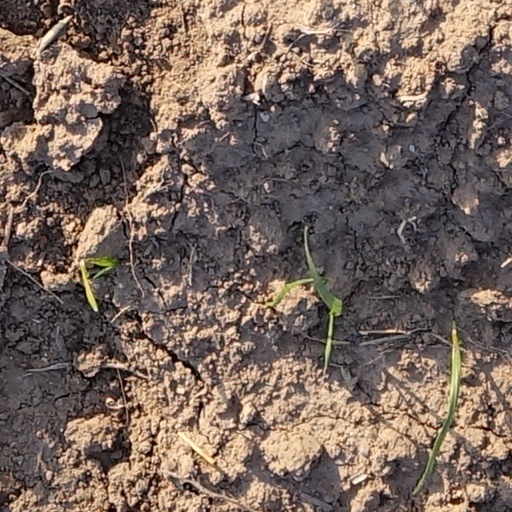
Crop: wheat